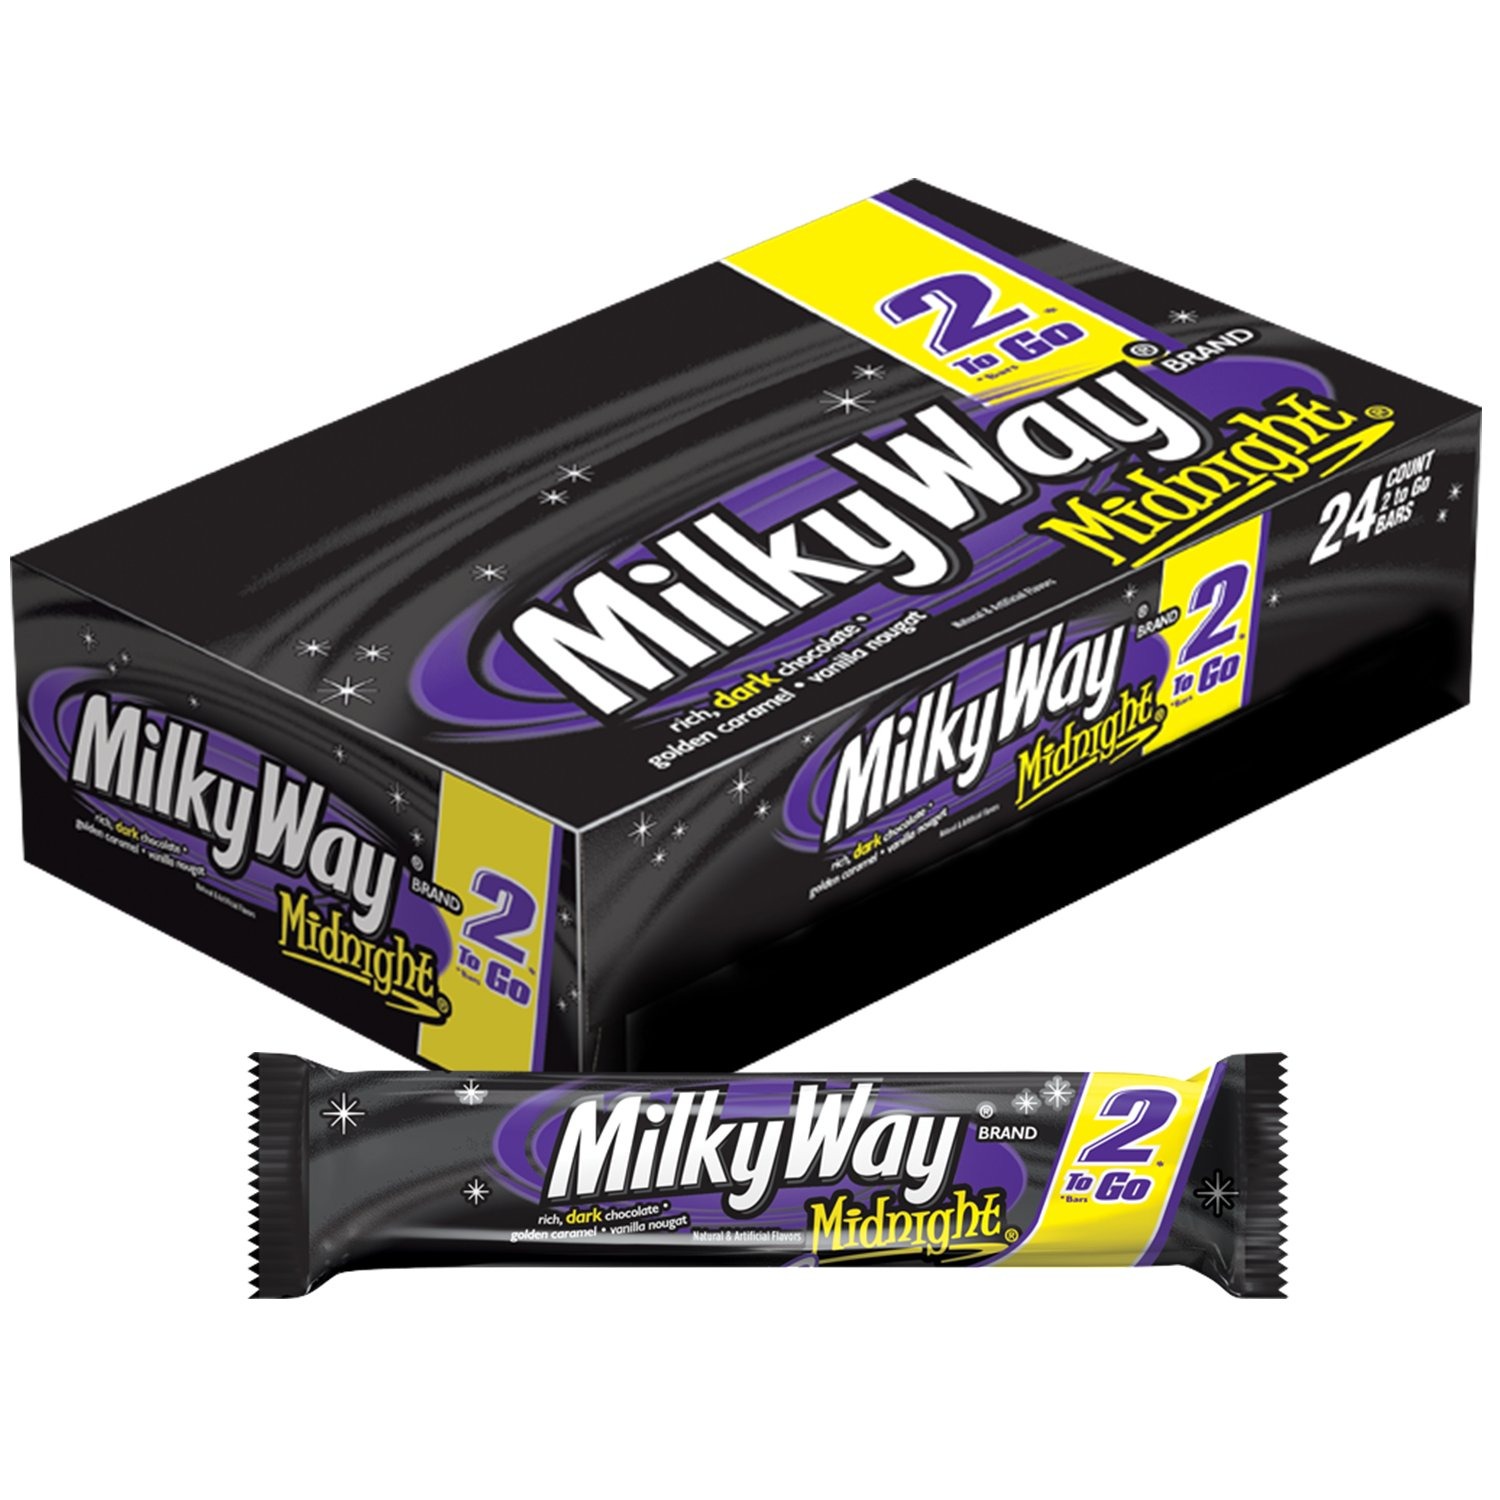
Item Name: Milky Way Midnight Dark Chocolate Sharing Size Candy Bars 2.83-Ounce Bar 24-Count Box
Bullet Point 1: Includes 4 6 packs of Milky Way Midnight Sharing Size Bars (2.83 ounce bars)
Bullet Point 2: Case of 24
Bullet Point 3: Milky Way Bars have creamy caramel and smooth nougat, enrobed in rich milk chocolate
Bullet Point 4: Get deliciously distracted in the caramel, chocolate and nougat of a Milky Way Bar today
Bullet Point 5: Great for restaurants, stores, offices and your home's cupboard
Bullet Point 6: Delicious whether unwrapped and enjoyed or incorporated into dessert recipes
Bullet Point 7: Kosher
Value: 67.92
Unit: Ounce

Price: 2.665